181st (Airlanding) Field Ambulance

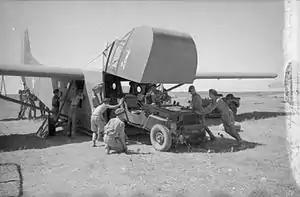
A jeep being loaded aboard a Waco glider in Tunisia before Operation Ladbroke.

The allocation of gliders does not correspond with the expected casualties for the mission of thirty per cent, suggested by the planners before they left Tunisia. The six gliders of the 181st, were loaded with two jeeps, a two stretcher trailer, two handcarts and three folding airborne bicycles and what medical stores they could take was in man portable packs. With the No. 1 Surgical Team and No. 5 Section s divided between the gliders. Space was found on the infantry battalions gliders for some of 181st units; No. 1 Section went in with the 1st Battalion, Border Regiment, While No. 2 Section went with the 2nd Battalion, South Staffordshire Regiment. The commanding officer Lieutenant-Colonel Warrack, the Regimental Sergeant Major and an orderly were able to go with brigade headquarters. In total only seventy-two from their establishment of 234 men were to go on the mission.